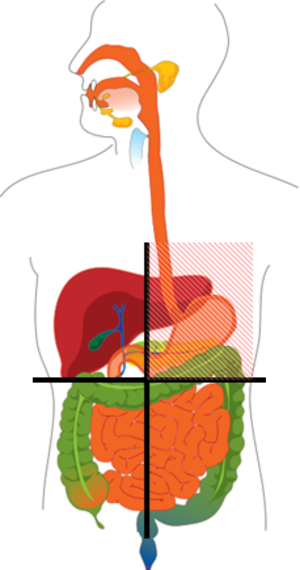
Les quadrants abdominaux sont les 4 parties divisant l'abdomen en vue antérieure. Ces quadrants sont fréquemment utilisés pour des diagnostics et la localisation de douleurs. En imaginant deux droites orthogonales dont l'intersection est l'ombilic, on obtient 4 quadrants de la région abdominopelvienne.